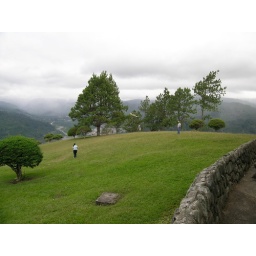
Ticos flying a kite in a mountain park